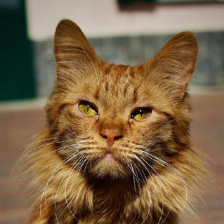
Label: animals